Emil Zegadłowicz

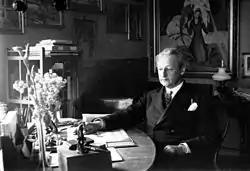
Poet in his home, Gorzeń Górny, June 1933.

Zegadłowicz was born on 20 July 1888 in Biała, now part of Bielsko-Biała in to the family of a teacher. From 1906 to 1911 he studied Polish philology, German philology and history of art at Jagiellonian University in Kraków, then he continued his studies in Vienna and Dresden. Although born in a German language island of Bielsko and Biała, he wasn't much connected with this region and lived in Gorzeń Górny near Wadowice and Poznań.